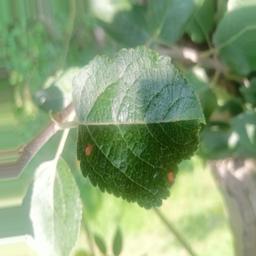
Label: Alternaria